Emi Koussi

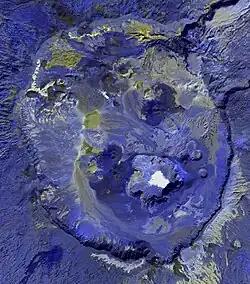

Emi Koussi erupted between 2.4 and 1.3 million years ago; it is considered to be of Pliocene-Quaternary age. The volcano was constructed mainly during the Miocene within about one million years. Radiometric dating has yielded ages of 2.42 ± 0.03 - 2.33 ± 0.09 million years ago for the oldest Emi Koussi stage. The third stage has yielded ages of 1.4 ± 0.3 - 1.32 ± 0.2 million years ago; formerly Era Kohor was considered to be a Holocene centre.